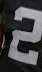
Number: 2